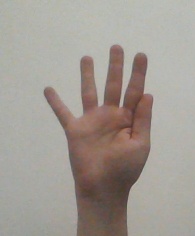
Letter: sheen